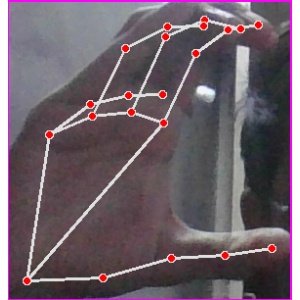
अक्षर: ऋ